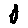
Label: 0